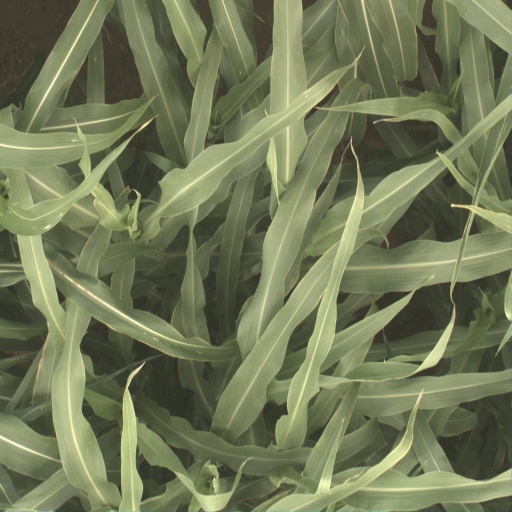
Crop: sorghum